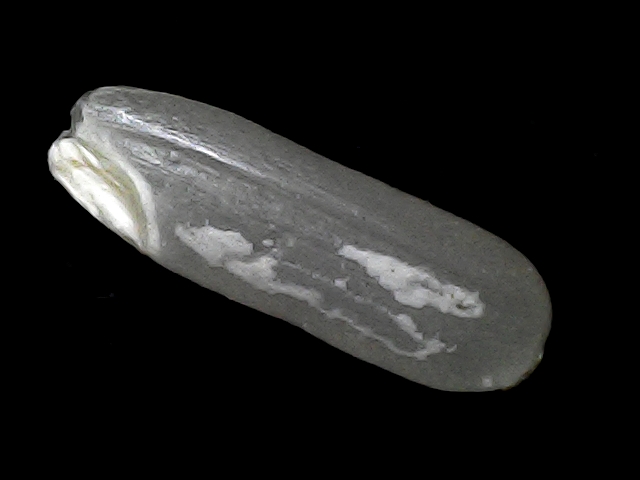
Rice variety: BD75